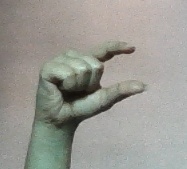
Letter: dal